Nebojša Radmanović

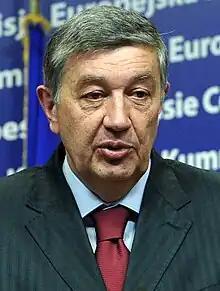
Radmanović in 2009

Nebojša Radmanović (born 5 February 1949) is a Bosnian Serb politician who served as the 5th Serb member of the Presidency of Bosnia and Herzegovina from 2006 to 2014. He has been serving as member of the national House of Representatives since 2018.